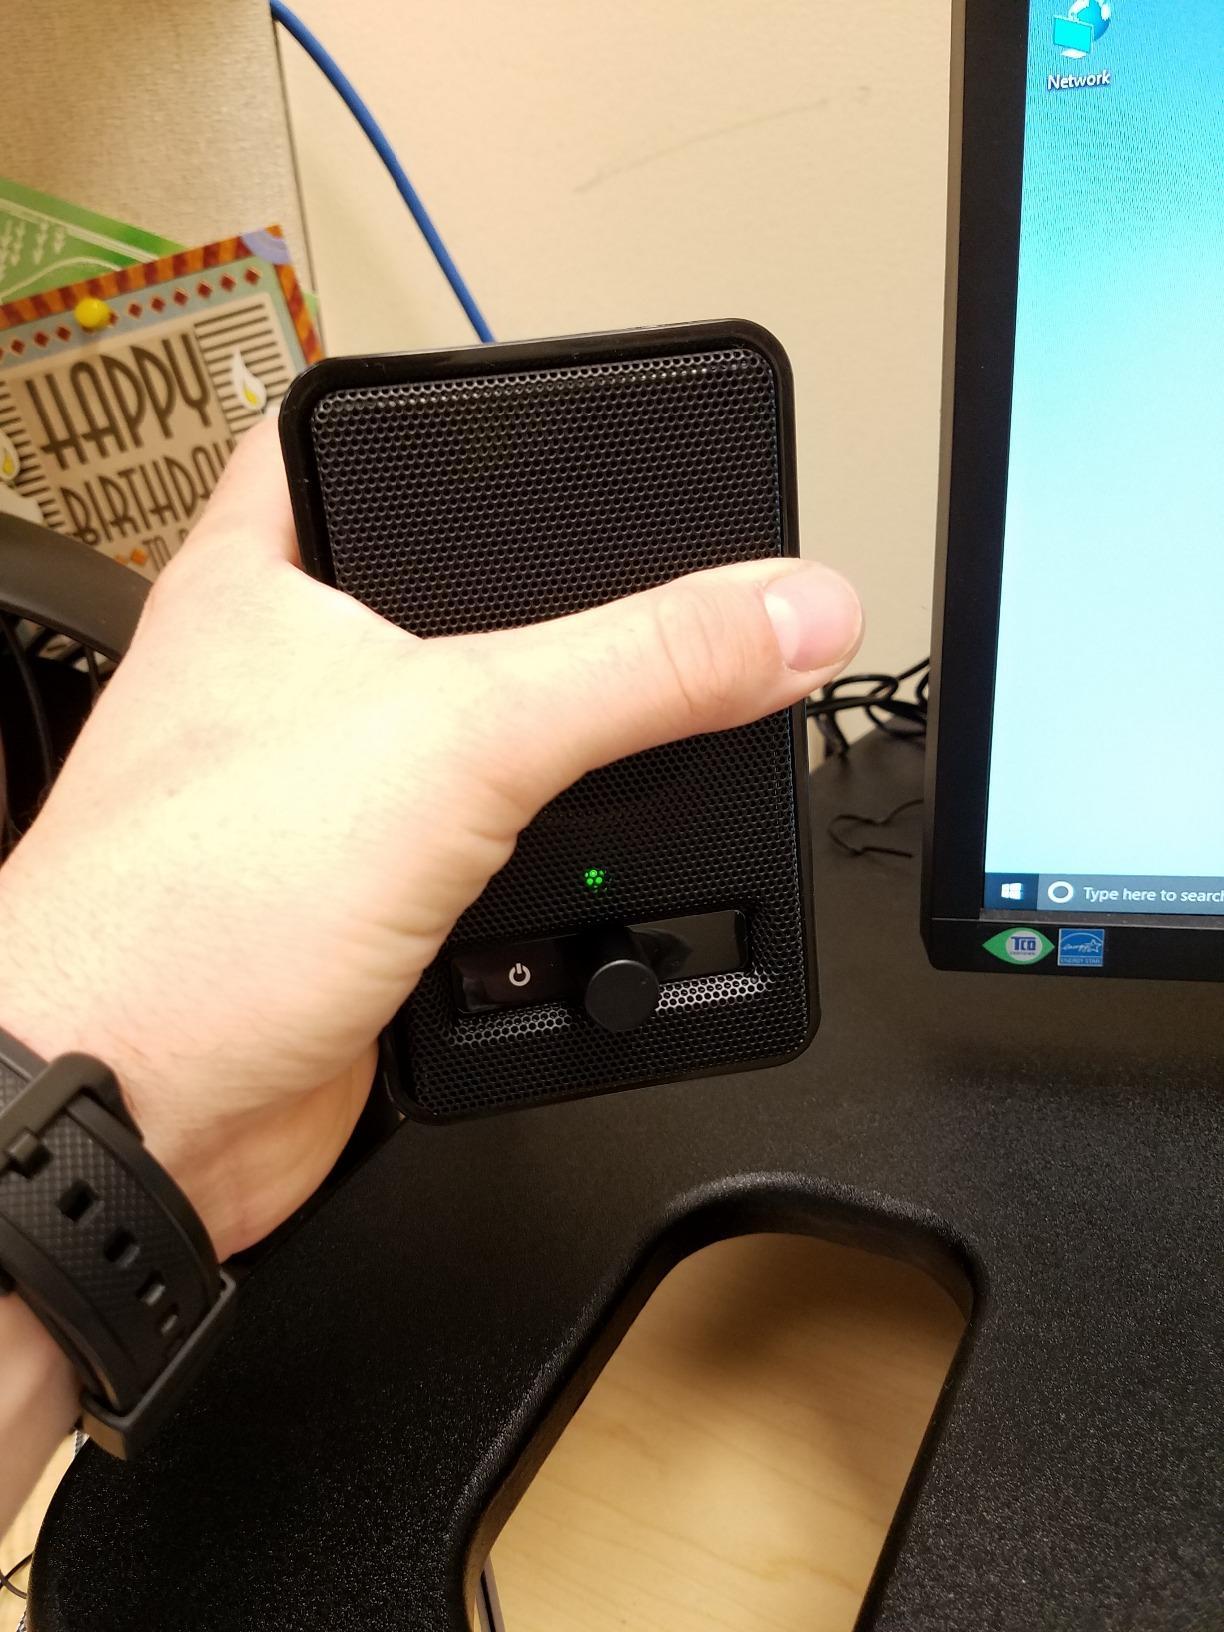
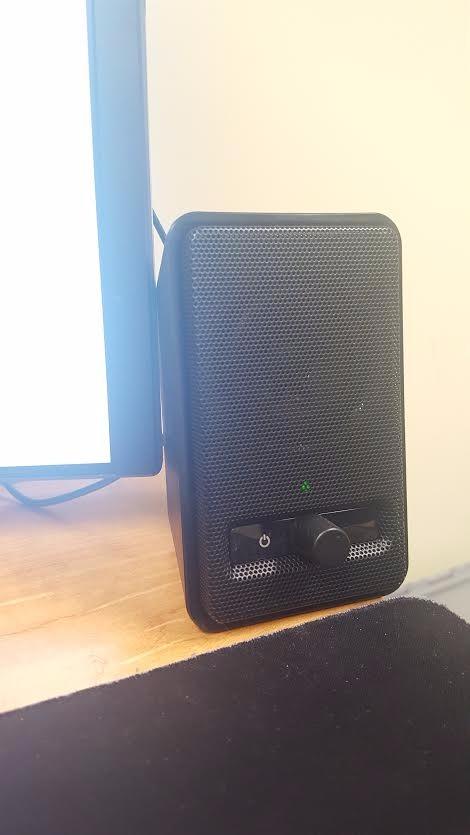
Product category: speaker
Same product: yes